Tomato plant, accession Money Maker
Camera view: horizontal (90 deg, fisheye); turntable rotation: 30 degrees
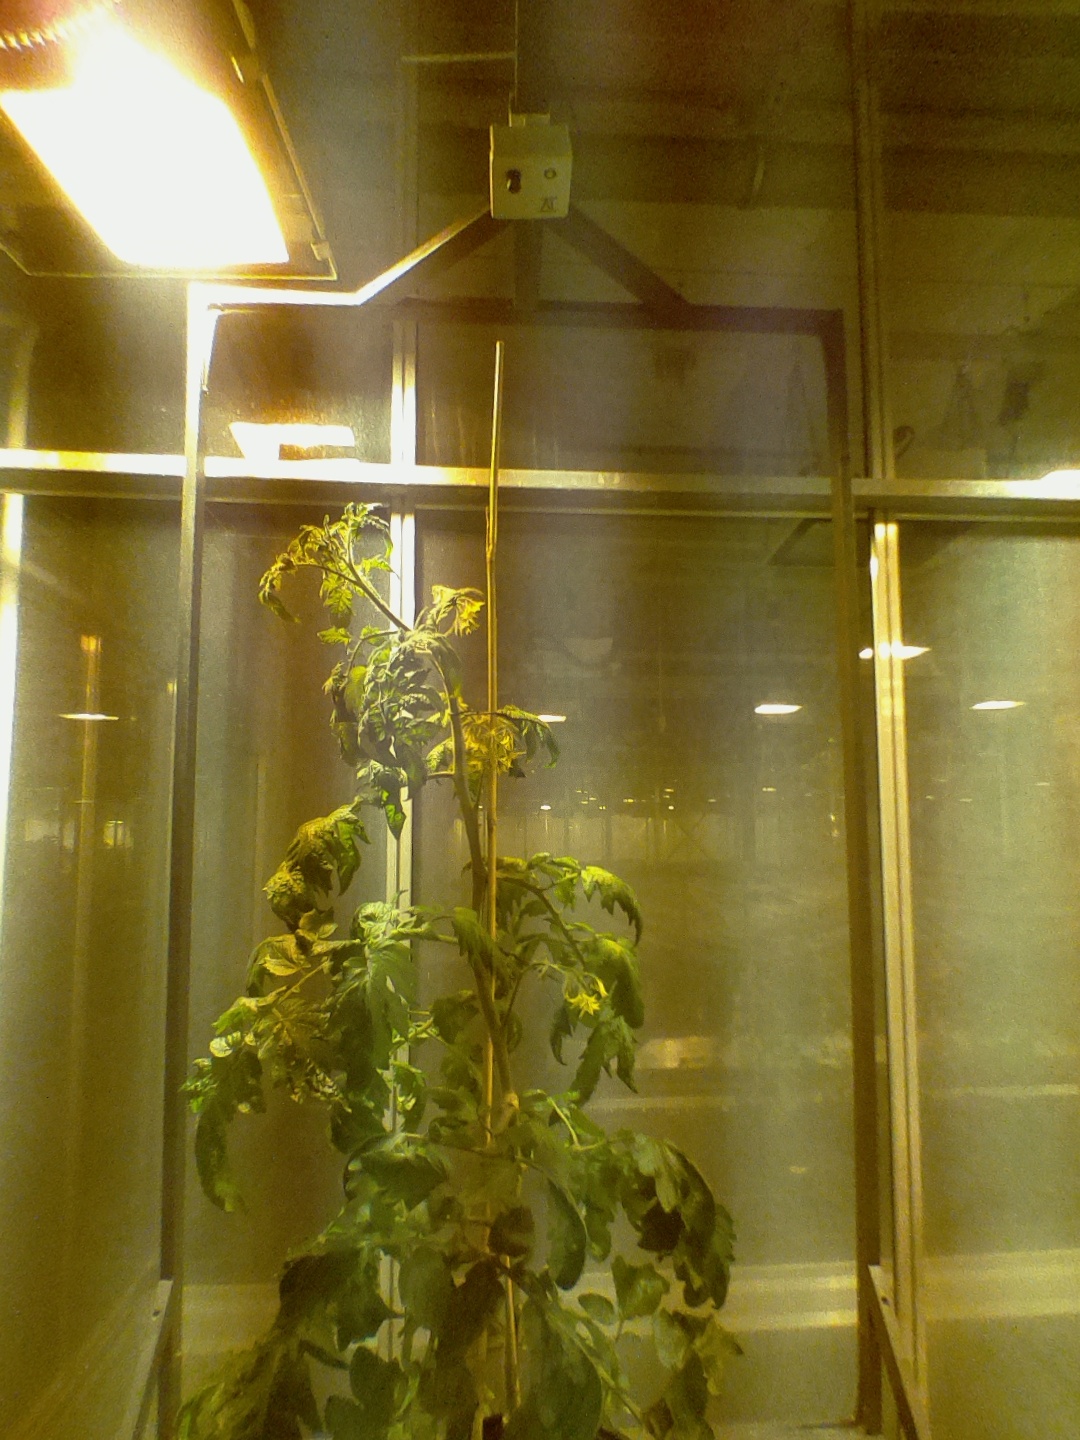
BBCH growth stage 69: End of flowering, 90%-100% of flowers open, more petals falling